List of original characters in The Lord of the Rings film series

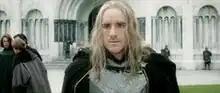
Irolas informing Denethor about the apparent death of Faramir

Irolas (played by Ian Hughes) is an officer of Minas Tirith who appears after Faramir retreats from Osgiliath. He fights in the Battle of Minas Tirith. His name is derived from a variation of the name of the canonical Iorlas, an uncle of Bergil, a Gondorian boy whom Pippin befriends. This character was originally going to be Beregond, Bergil's father, who also befriends Pippin and is instrumental in saving Faramir from Denethor's funeral pyre, but according to the DVD commentary the role was so reduced that they felt it was not worth officially naming him "Beregond".